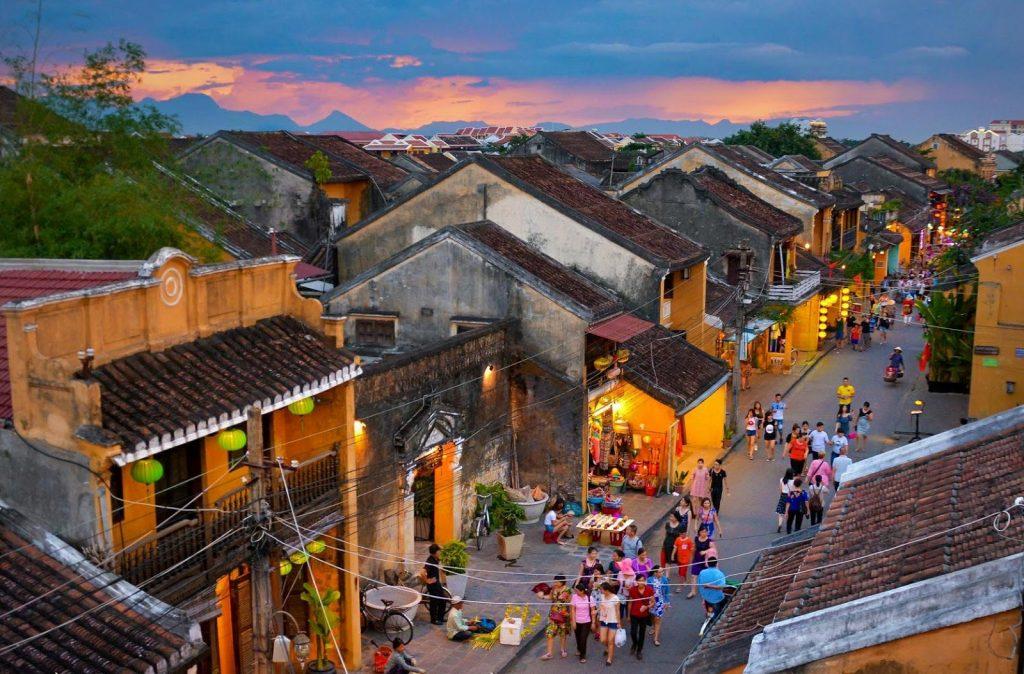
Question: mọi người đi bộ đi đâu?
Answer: đi dạo phố và mua sắm